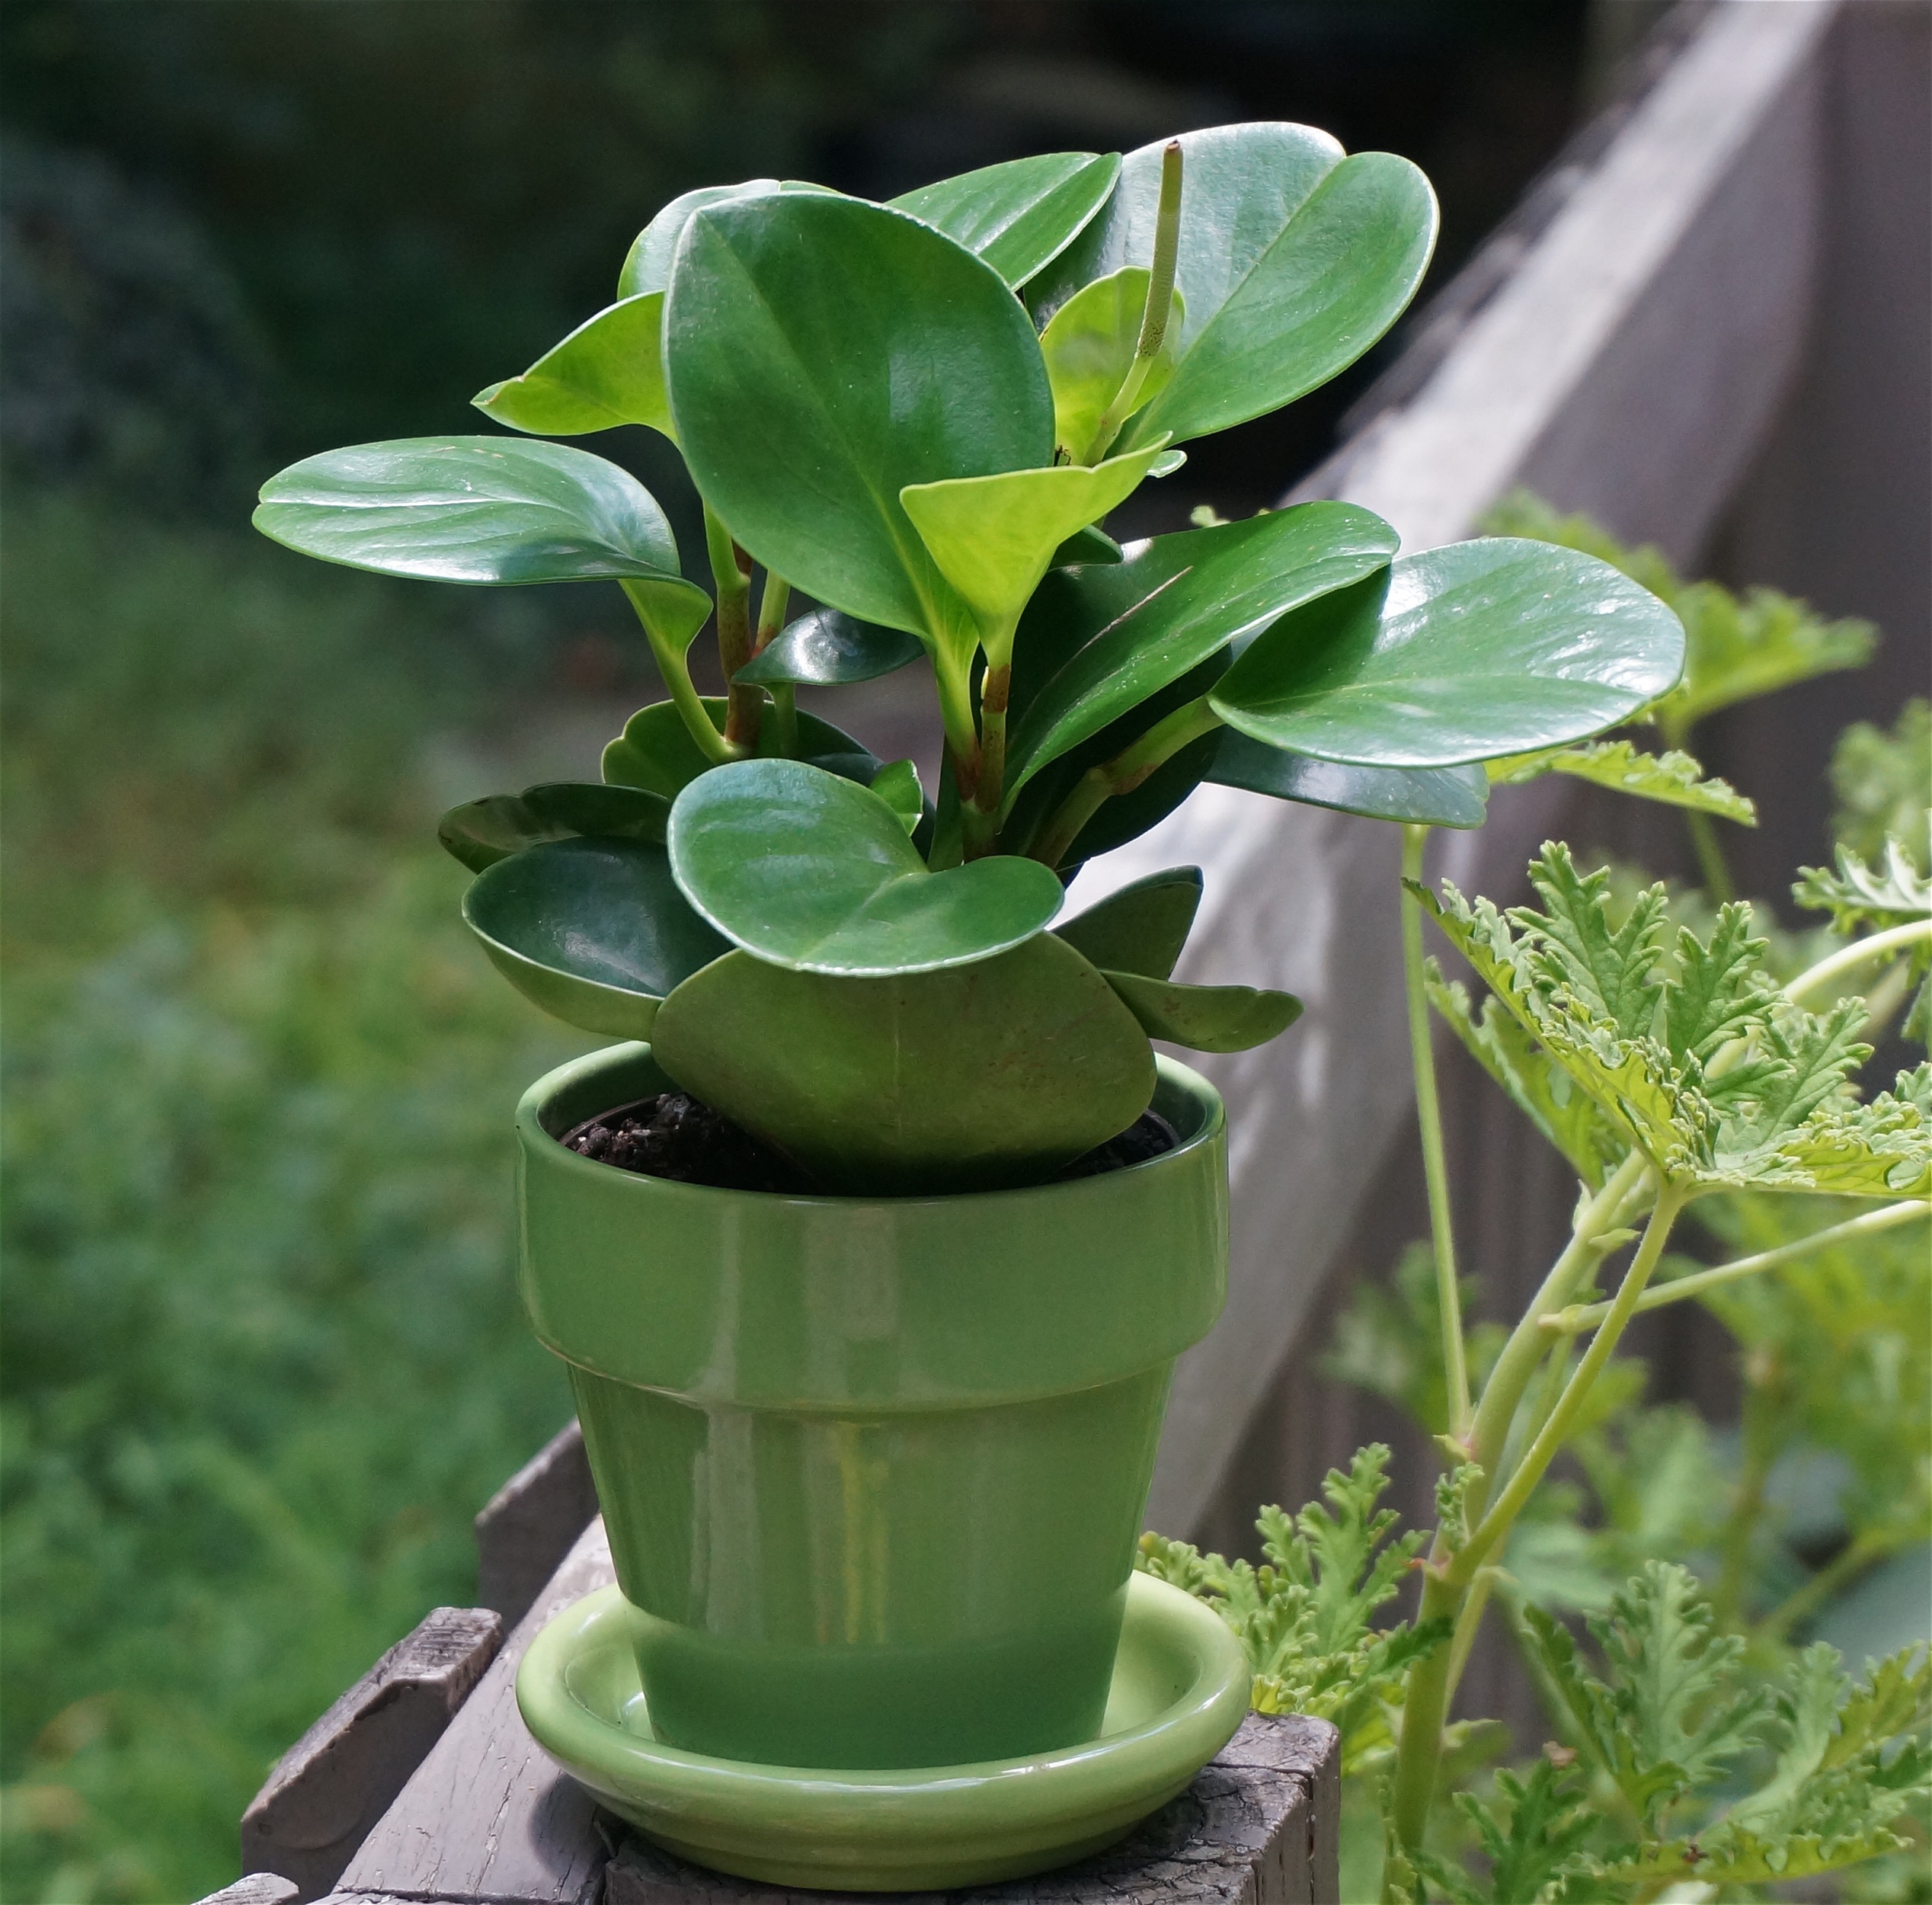
nature, plant, leaf, flower, pot, food, green, herb, produce, indoor, botany, flora, houseplant, leaves, gardening, shrub, flowerpot, flowering plant, pot plant, peperomia, land plant